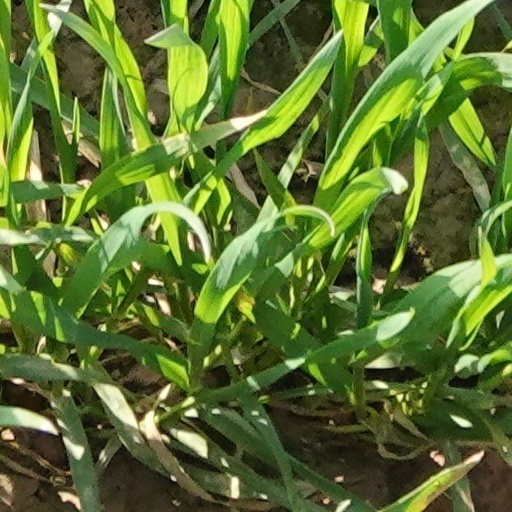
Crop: wheat